Medellín Sports Coliseum

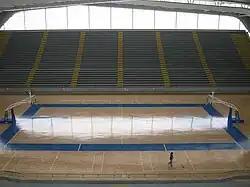
Coliseo Iván de Bedout

Iván de Beodut Coliseum, (Coliseo Cubierto Iván de Bedout in Spanish), also known as Coliseo Cubierto Mayor, is an indoor sporting arena built in 1955 and included in the Medellín Sports Coliseum since 2009. The capacity of the arena is for 6,000 people and is primarily used for basketball. The arena hosted the basketball competitions for the 2010 South American Games. The coliseum is one of the three venues chosen for the 2016 FIFA Futsal World Cup.